Gregory Reinhart

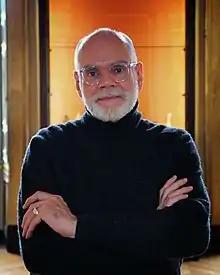
Gregory Reinhart

Gregory Reinhart (born June 18, 1951 in Pavilion, New York) is an American bass opera singer. He is noted for an extremely wide repertory which ranges from early music to the world premieres of several contemporary operas including Lowell Liebermann's "The Picture of Dorian Gray", Philippe Manoury's "K...", and Pascal Dusapin's "Perelà, uomo di fumo".